Africell

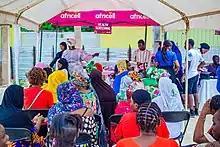

Africell was founded in 2001 by US entrepreneur Ziad Dalloul. Africell launched its first commercial operations in The Gambia in 2001, before entering Sierra Leone in 2005 and building up a solid market leadership position in both West African countries. Subsequently, Africell Group expanded south and east, into Democratic Republic of Congo (2012) and Uganda (2014). Africell's strategy is to move into markets in which it can "make a positive difference" in terms of reducing prices, covering more territory, and improving internet speed and reliability. Africell ended services in Uganda in October 2021.